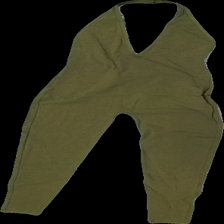
View: front
Type: Dress
Category: Ladies
Brand: Not in the list
Brand text on label: American apperal
Colors: Green
Material: 100% Cotton
Cut: Tight
Size: XS
Price range: 50-100
Recommended usage: Reuse
Description: Green tight jumpsuit